Edmund Mackenzie Young

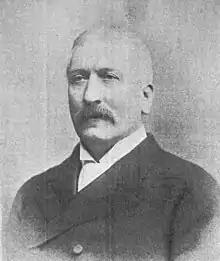

Edmund Mackenzie "Edmond" Young (1838 – 23 April 1897) was an Australian banker, financier/investor and grazier. Young was born in Coleraine, County Londonderry, Ireland, and died in Sydney, New South Wales.